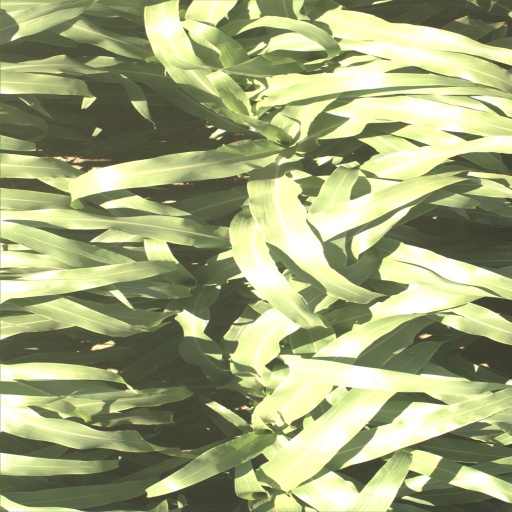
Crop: sorghum